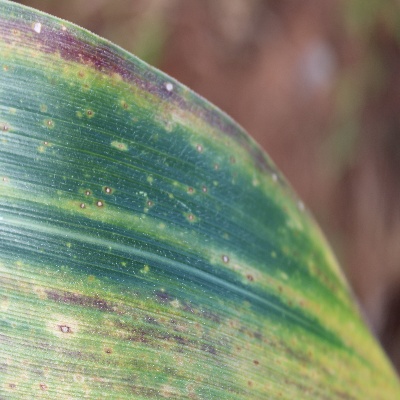
Crop: Maize
Condition: leaf blight